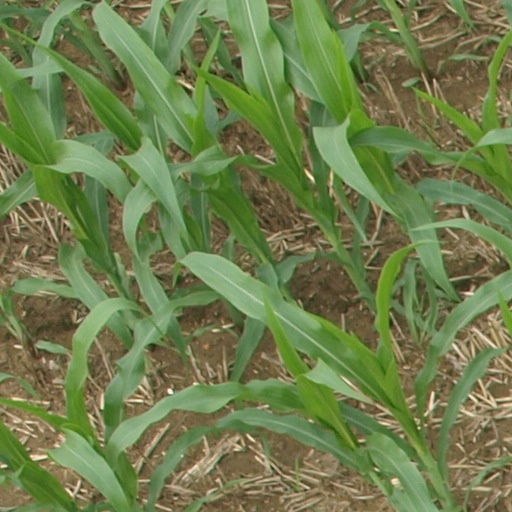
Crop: maize; corn